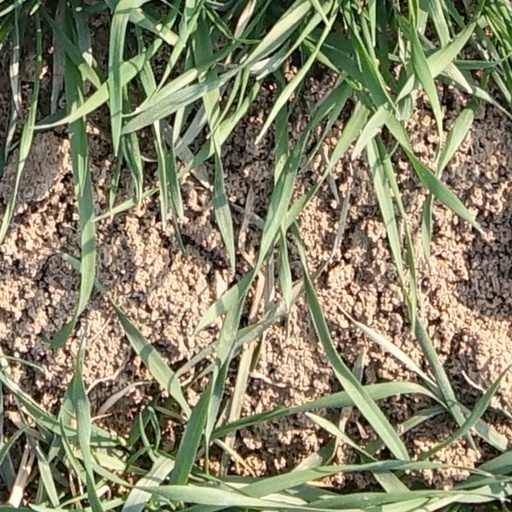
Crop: wheat